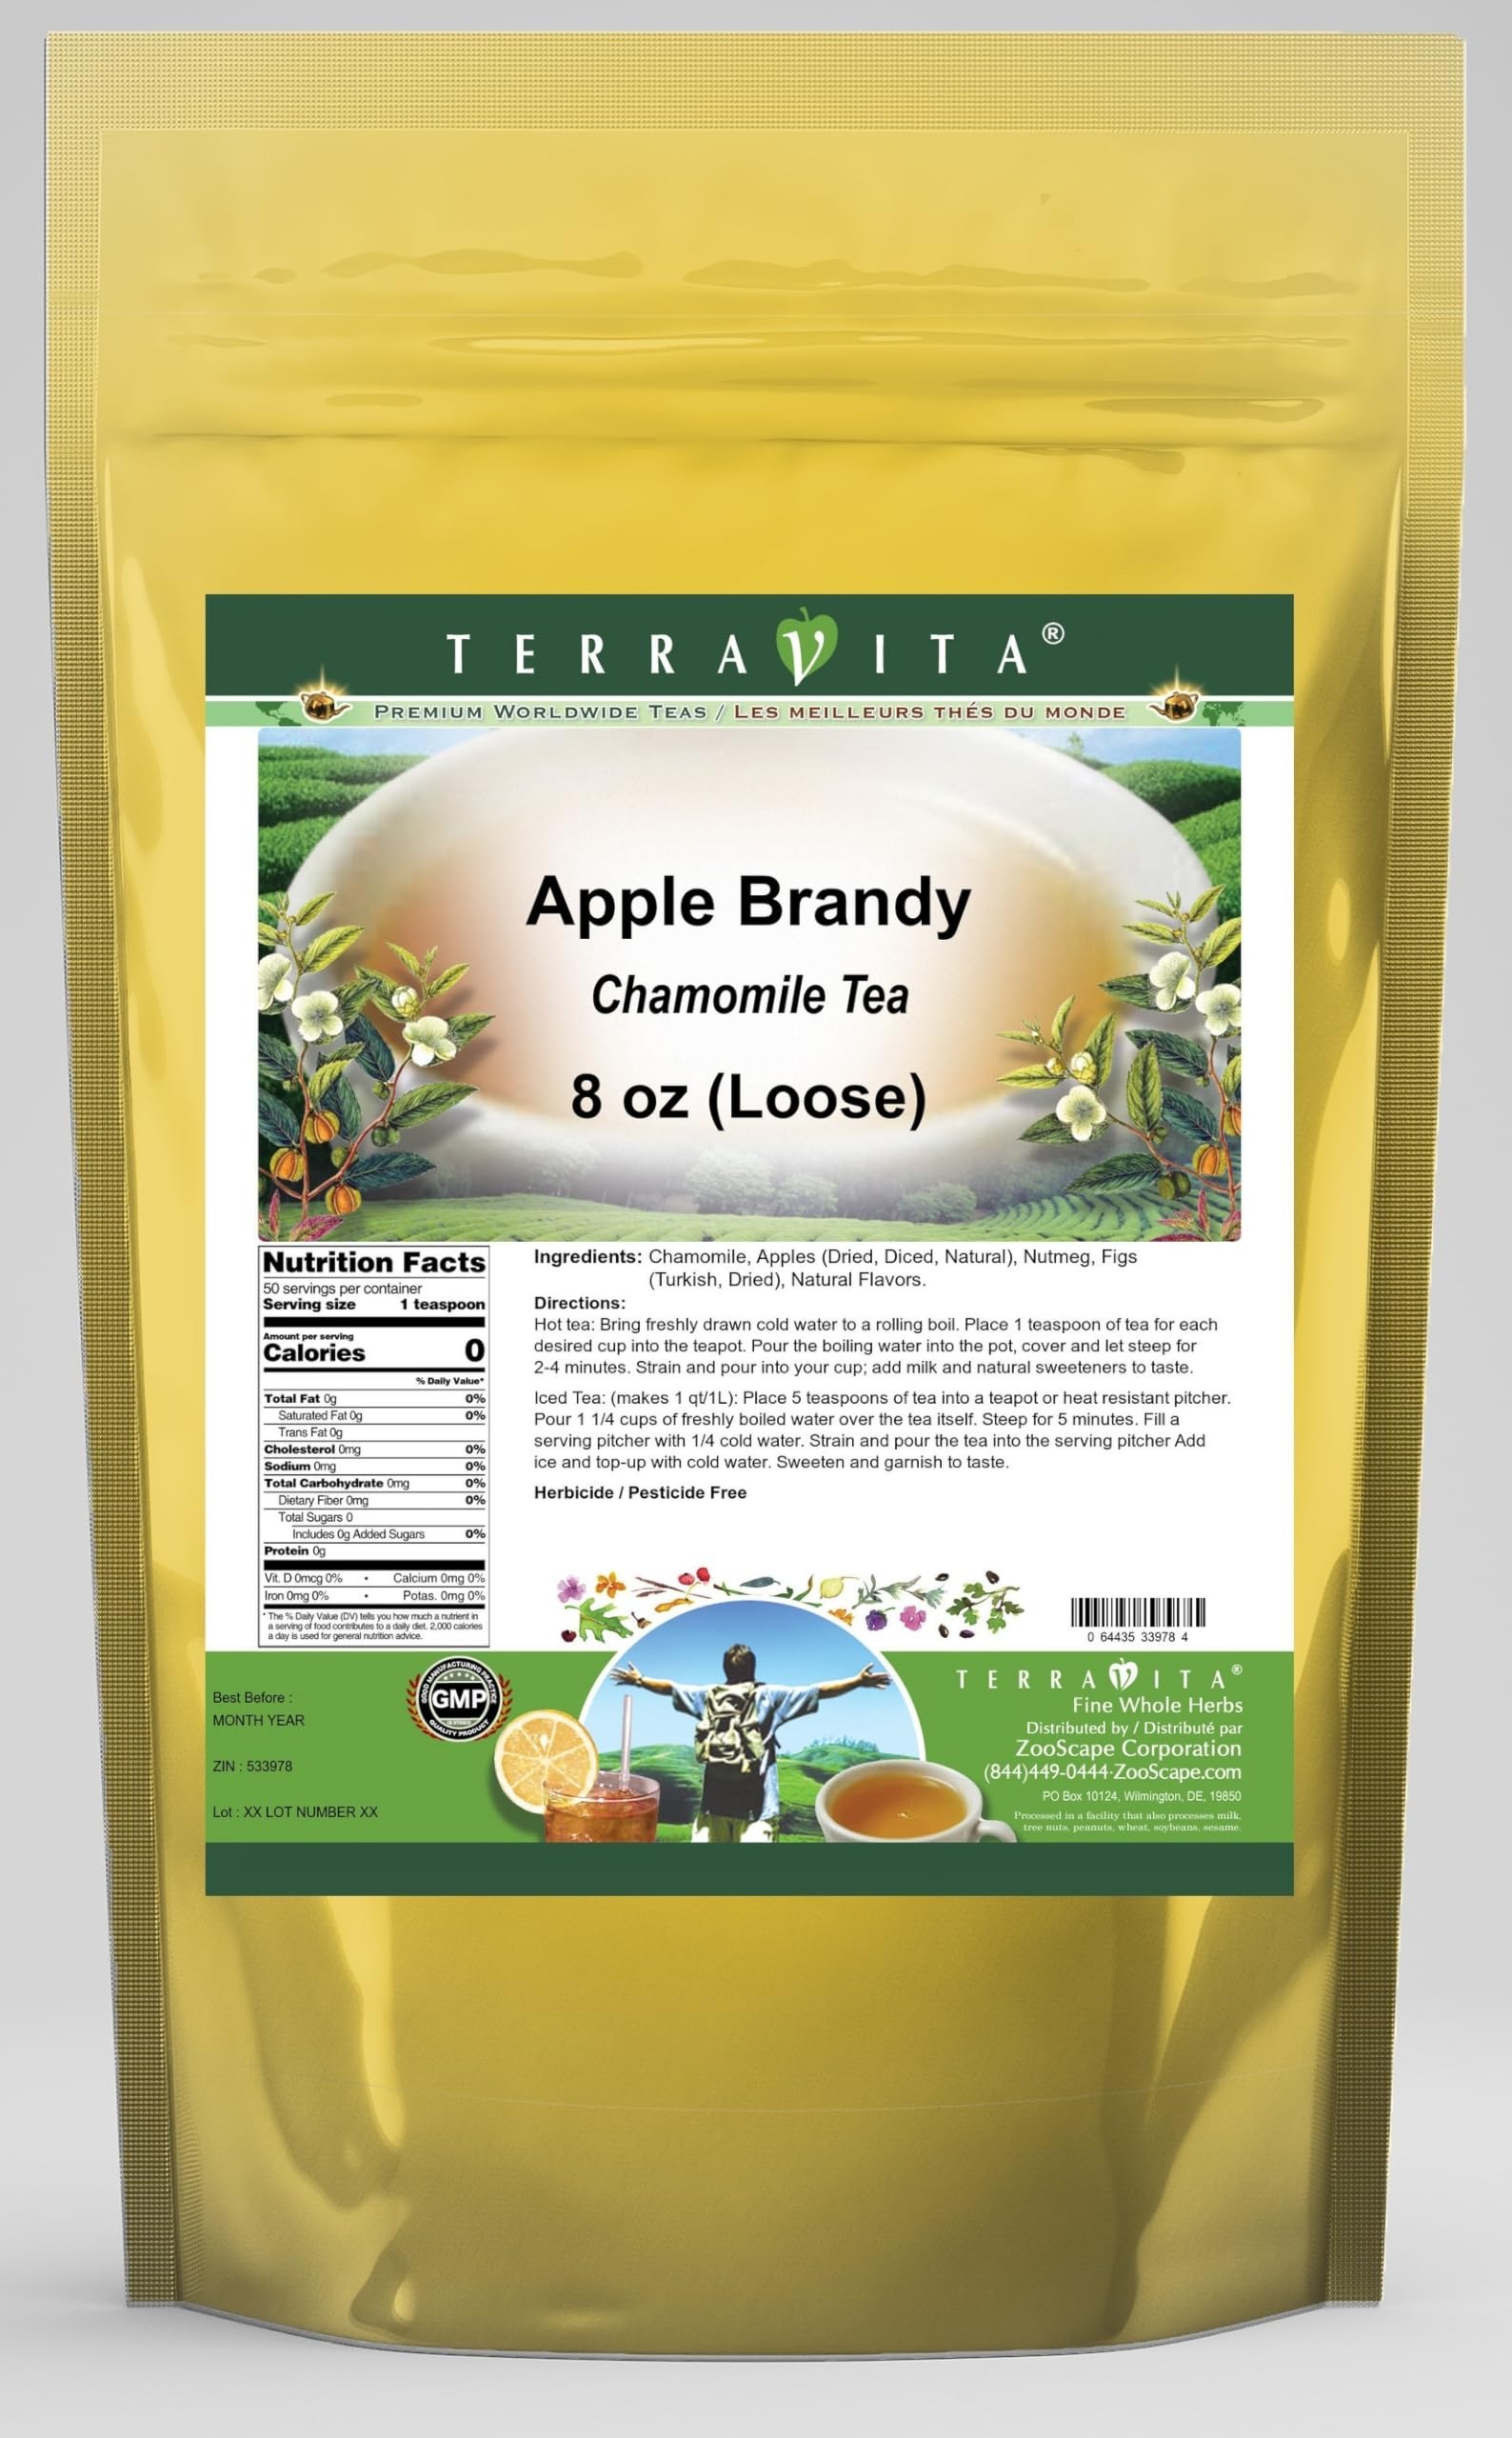
Item Name: Apple Brandy Chamomile Tea (Loose) (8 oz, ZIN: 533978) - 2 Pack
Bullet Point 1: Our Apple Brandy Chamomile Tea is a delicious flavored Chamomile tea with Dried Apples (Diced, Natural), Nutmeg and Figs that you will enjoy relaxing with anytime! The natural Apple Brandy taste is delicious! - Ingredients: Chamomile tea, Dried Apples (Diced, Natural), Nutmeg, Figs and Natural Apple Brandy Flavor.
Bullet Point 2: No fillers.
Bullet Point 3: Manufacturer: TerraVita
Bullet Point 4: Size: 8 oz
Bullet Point 5: Loose Leaf Chamomile Tea - Packed in a convenient upright pouch!
Product Description: Our Apple Brandy Chamomile Tea is a delicious flavored Chamomile tea with Dried Apples (Diced, Natural), Nutmeg and Figs that you will enjoy relaxing with anytime! The natural Apple Brandy taste is delicious! - Ingredients: Chamomile tea, Dried Apples (Diced, Natural), Nutmeg, Figs and Natural Apple Brandy Flavor. - Hot tea brewing method: Bring freshly drawn cold water to a rolling boil. Place 1 teaspoon of tea for each desired cup into the teapot. Pour the boiling water into the pot, cover and let steep for 2-4 minutes. Strain and pour into your cup; add milk and natural sweeteners to taste. - Iced tea brewing method: (to make 1 liter/quart): Place 5 teaspoons of tea into a teapot or heat resistant pitcher. Pour 1 1/4 cups of freshly boiled water over the tea itself. Steep for 5 minutes. Fill a serving pitcher with 1/4 cold water. Strain and pour the tea into the serving pitcher Add ice and top-up with cold water. Sweeten and garnish to taste. - TerraVita is an exclusive line of premium-quality, natural source products that use only the finest, purest and most potent ingredients found around the world. TerraVita is hallmarked by the highest possible standards of purity, potency, stability and freshness. All of our products are prepared with the highest elements of quality control, from raw materials through the entire manufacturing process, up to and including the moment that the bottles or bags are sealed for freshness and shipped out to you. Our highest possible standards are certified by independent laboratories and backed by our personal guarantee. - TerraVita exists to meet and ensure your family's health and wellness without the harmful effects of chemicals and health products. We strive to make all of our products affordable and reliable and are constantly sear
Value: 16.0
Unit: Ounce

Price: 56.37